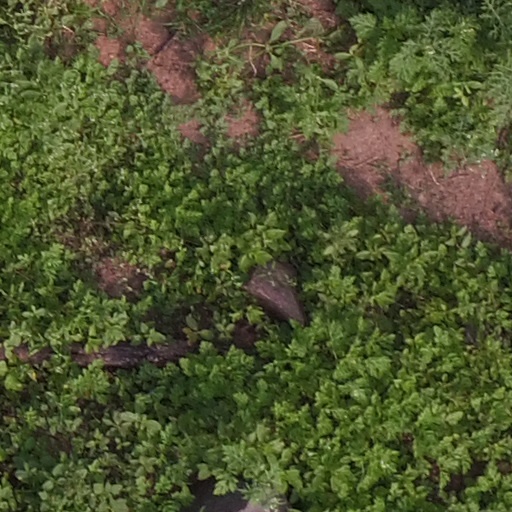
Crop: maize; corn